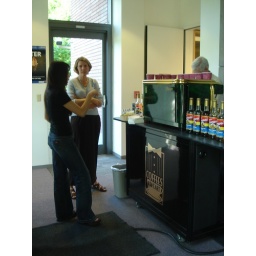
cool~ there was a latte cart just around my office today.kumi &amp;amp; frances talking about houses in seattle.